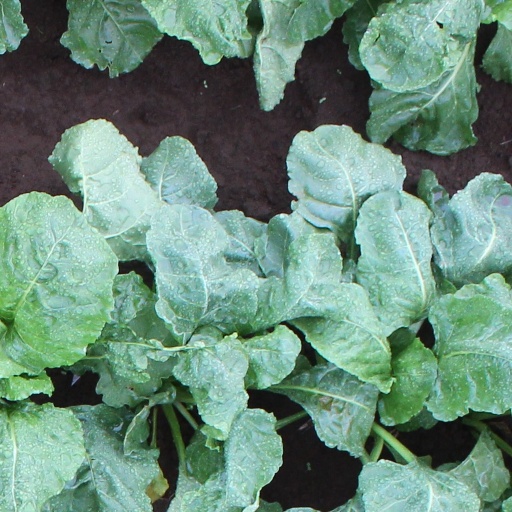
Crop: sugar beet